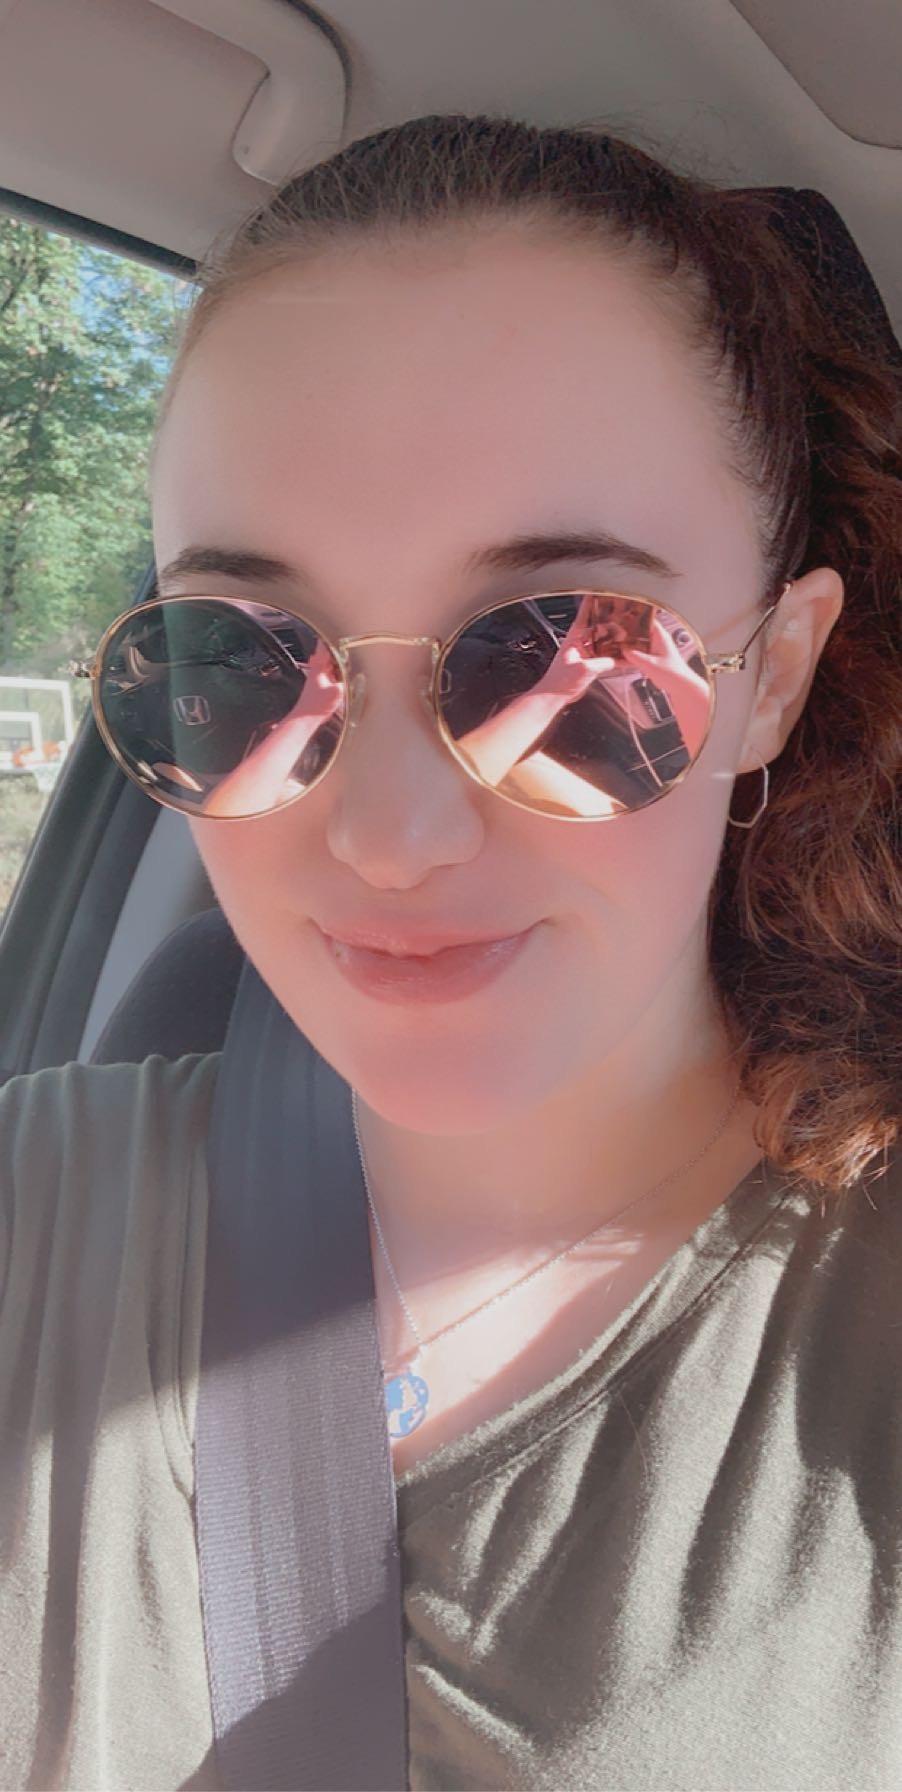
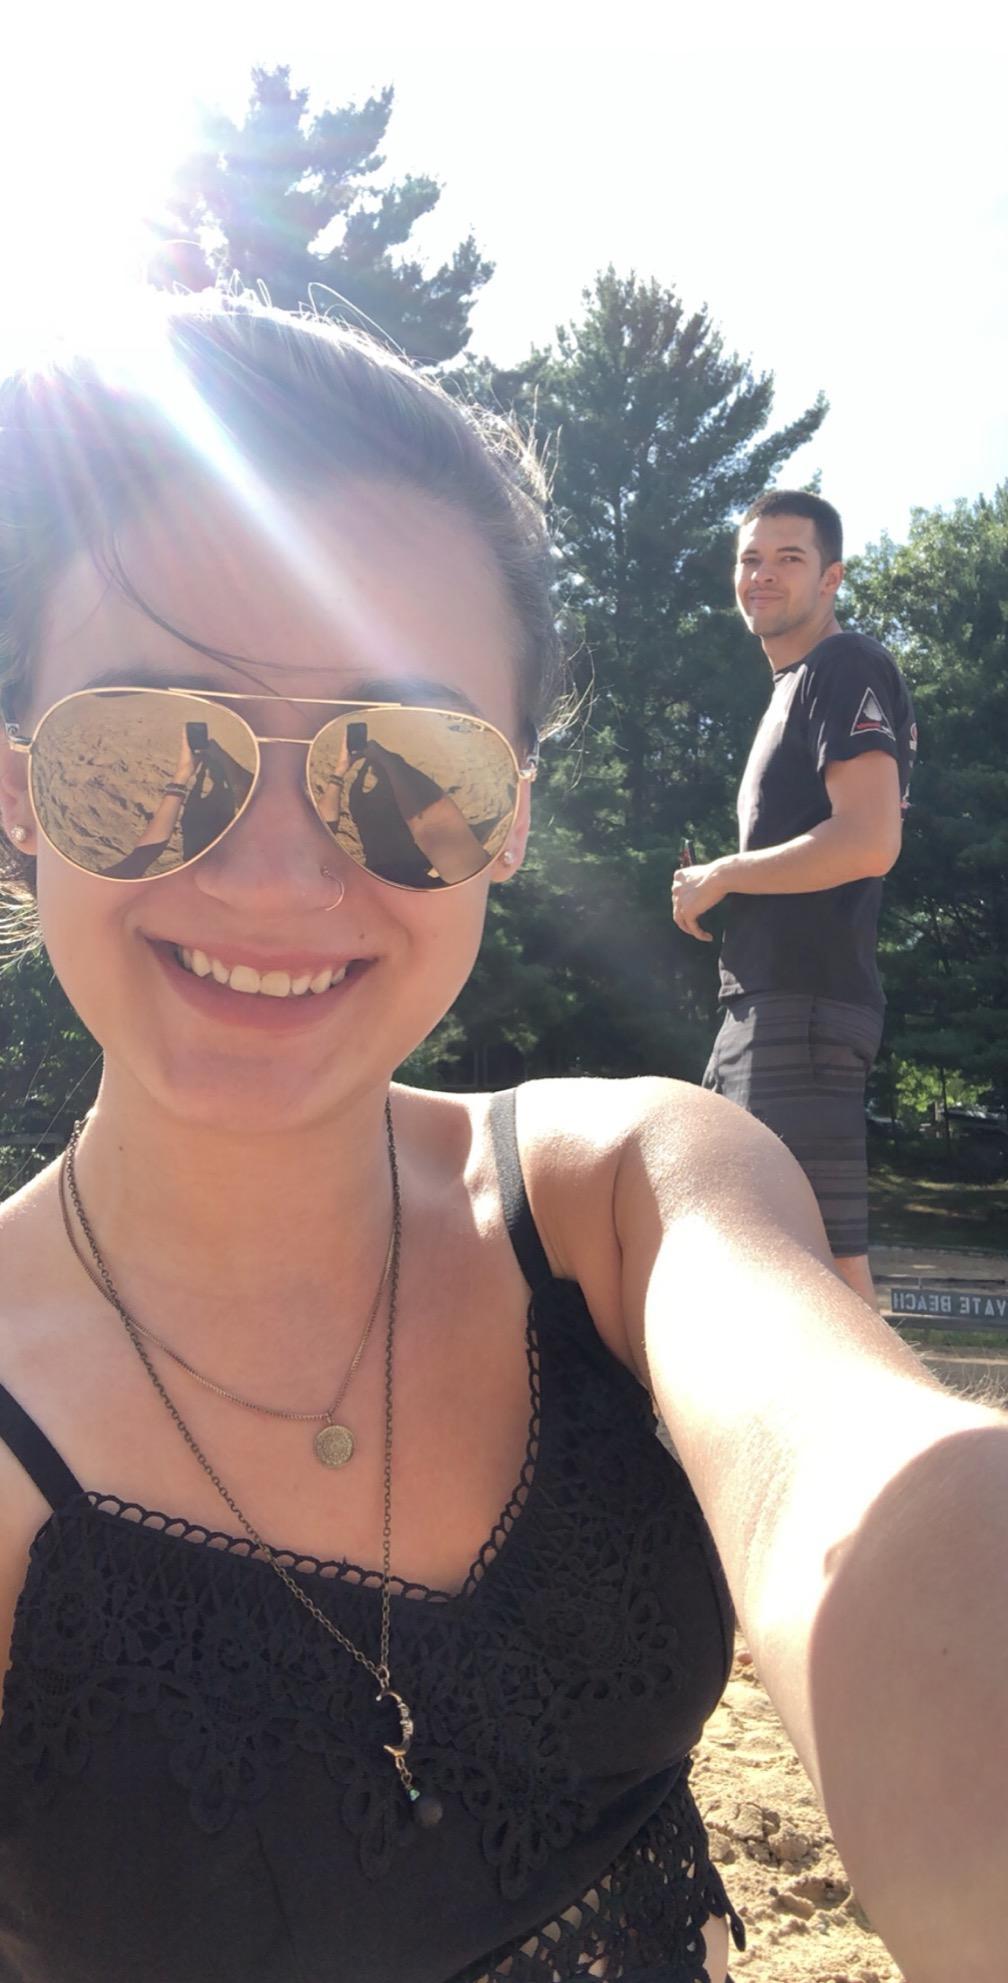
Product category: accessories_sunglasses
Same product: no